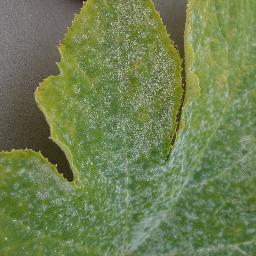
Label: Squash___Powdery_mildew